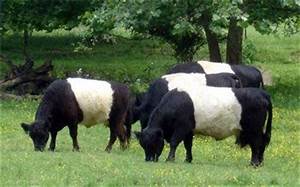
Label: cow